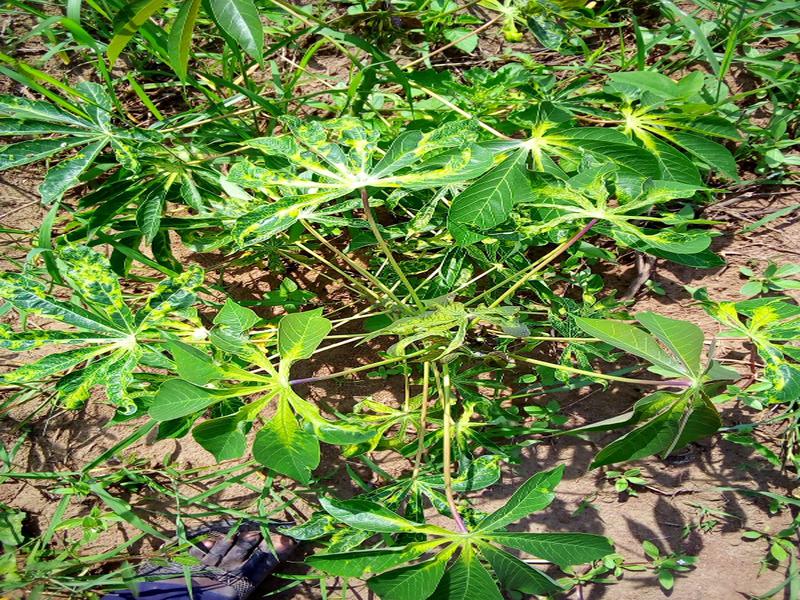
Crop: cassava
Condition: mosaic_disease